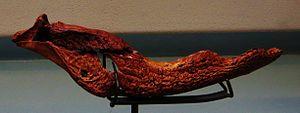
La biodiversité de la Nouvelle-Calédonie, un large groupe d'îles du Pacifique, est considérée comme la plus importante de la planète. L'île possède un niveau élevé d'endémisme, avec notamment beaucoup de plantes, d'insectes, d'oiseaux et de reptiles uniques. L'île n'a pas de mammifère à part des chauves-souris, et aucun amphibien. La biodiversité néocalédonienne est menacée par des espèces introduites, l'exploitation forestière, les incendies et le développement urbain et les gisements miniers. La Nouvelle-Calédonie a perdu de nombreuses espèces depuis que l'homme a posé le pied sur l'île, mais aucune ne s'est éteinte depuis le XVIᵉ siècle.